O'Neill Collegiate and Vocational Institute

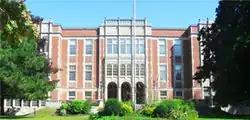

O'Neill Collegiate and Vocational Institute is located in Oshawa, Ontario, Canada, within the Durham District School Board. The school includes grades 9-12 and offers a wide range of academic and extracurricular activities. It is known as an art school, drawing many students from around the Greater Toronto Area into its arts programs. The science programs are well developed, with multiple fully functional science labs.